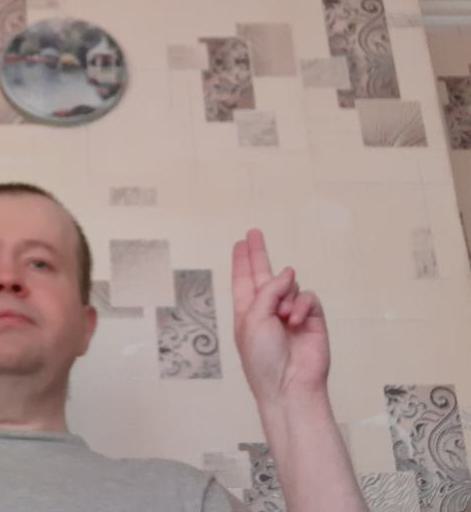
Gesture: two_up